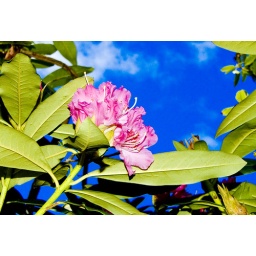
in pink and deep blue